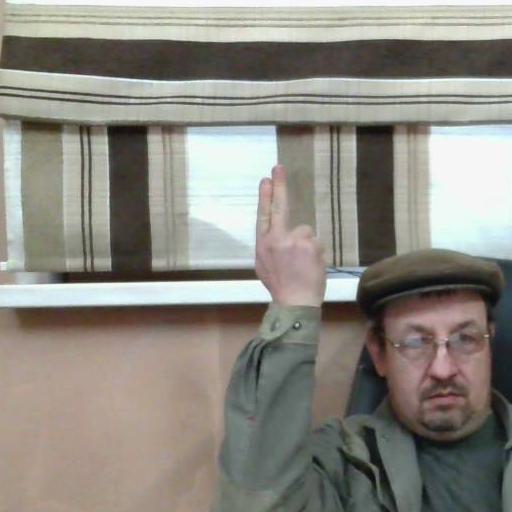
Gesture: two_up_inverted